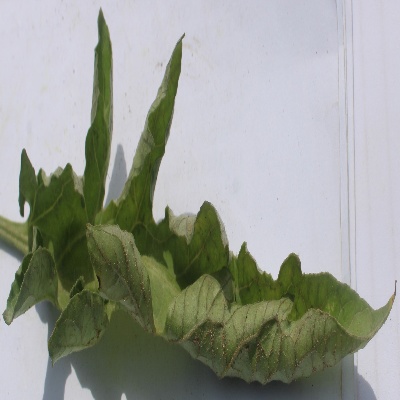
Crop: Tomato
Condition: leaf curl